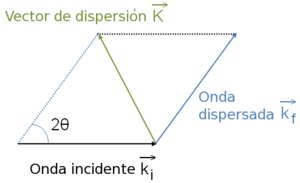
Vecteur de diffusion, différence entre les vecteurs d'onde des faisceaux diffusé et incident.Español: Vector de dispersión, diferencia entre los vectores de onda dispersado e incidente